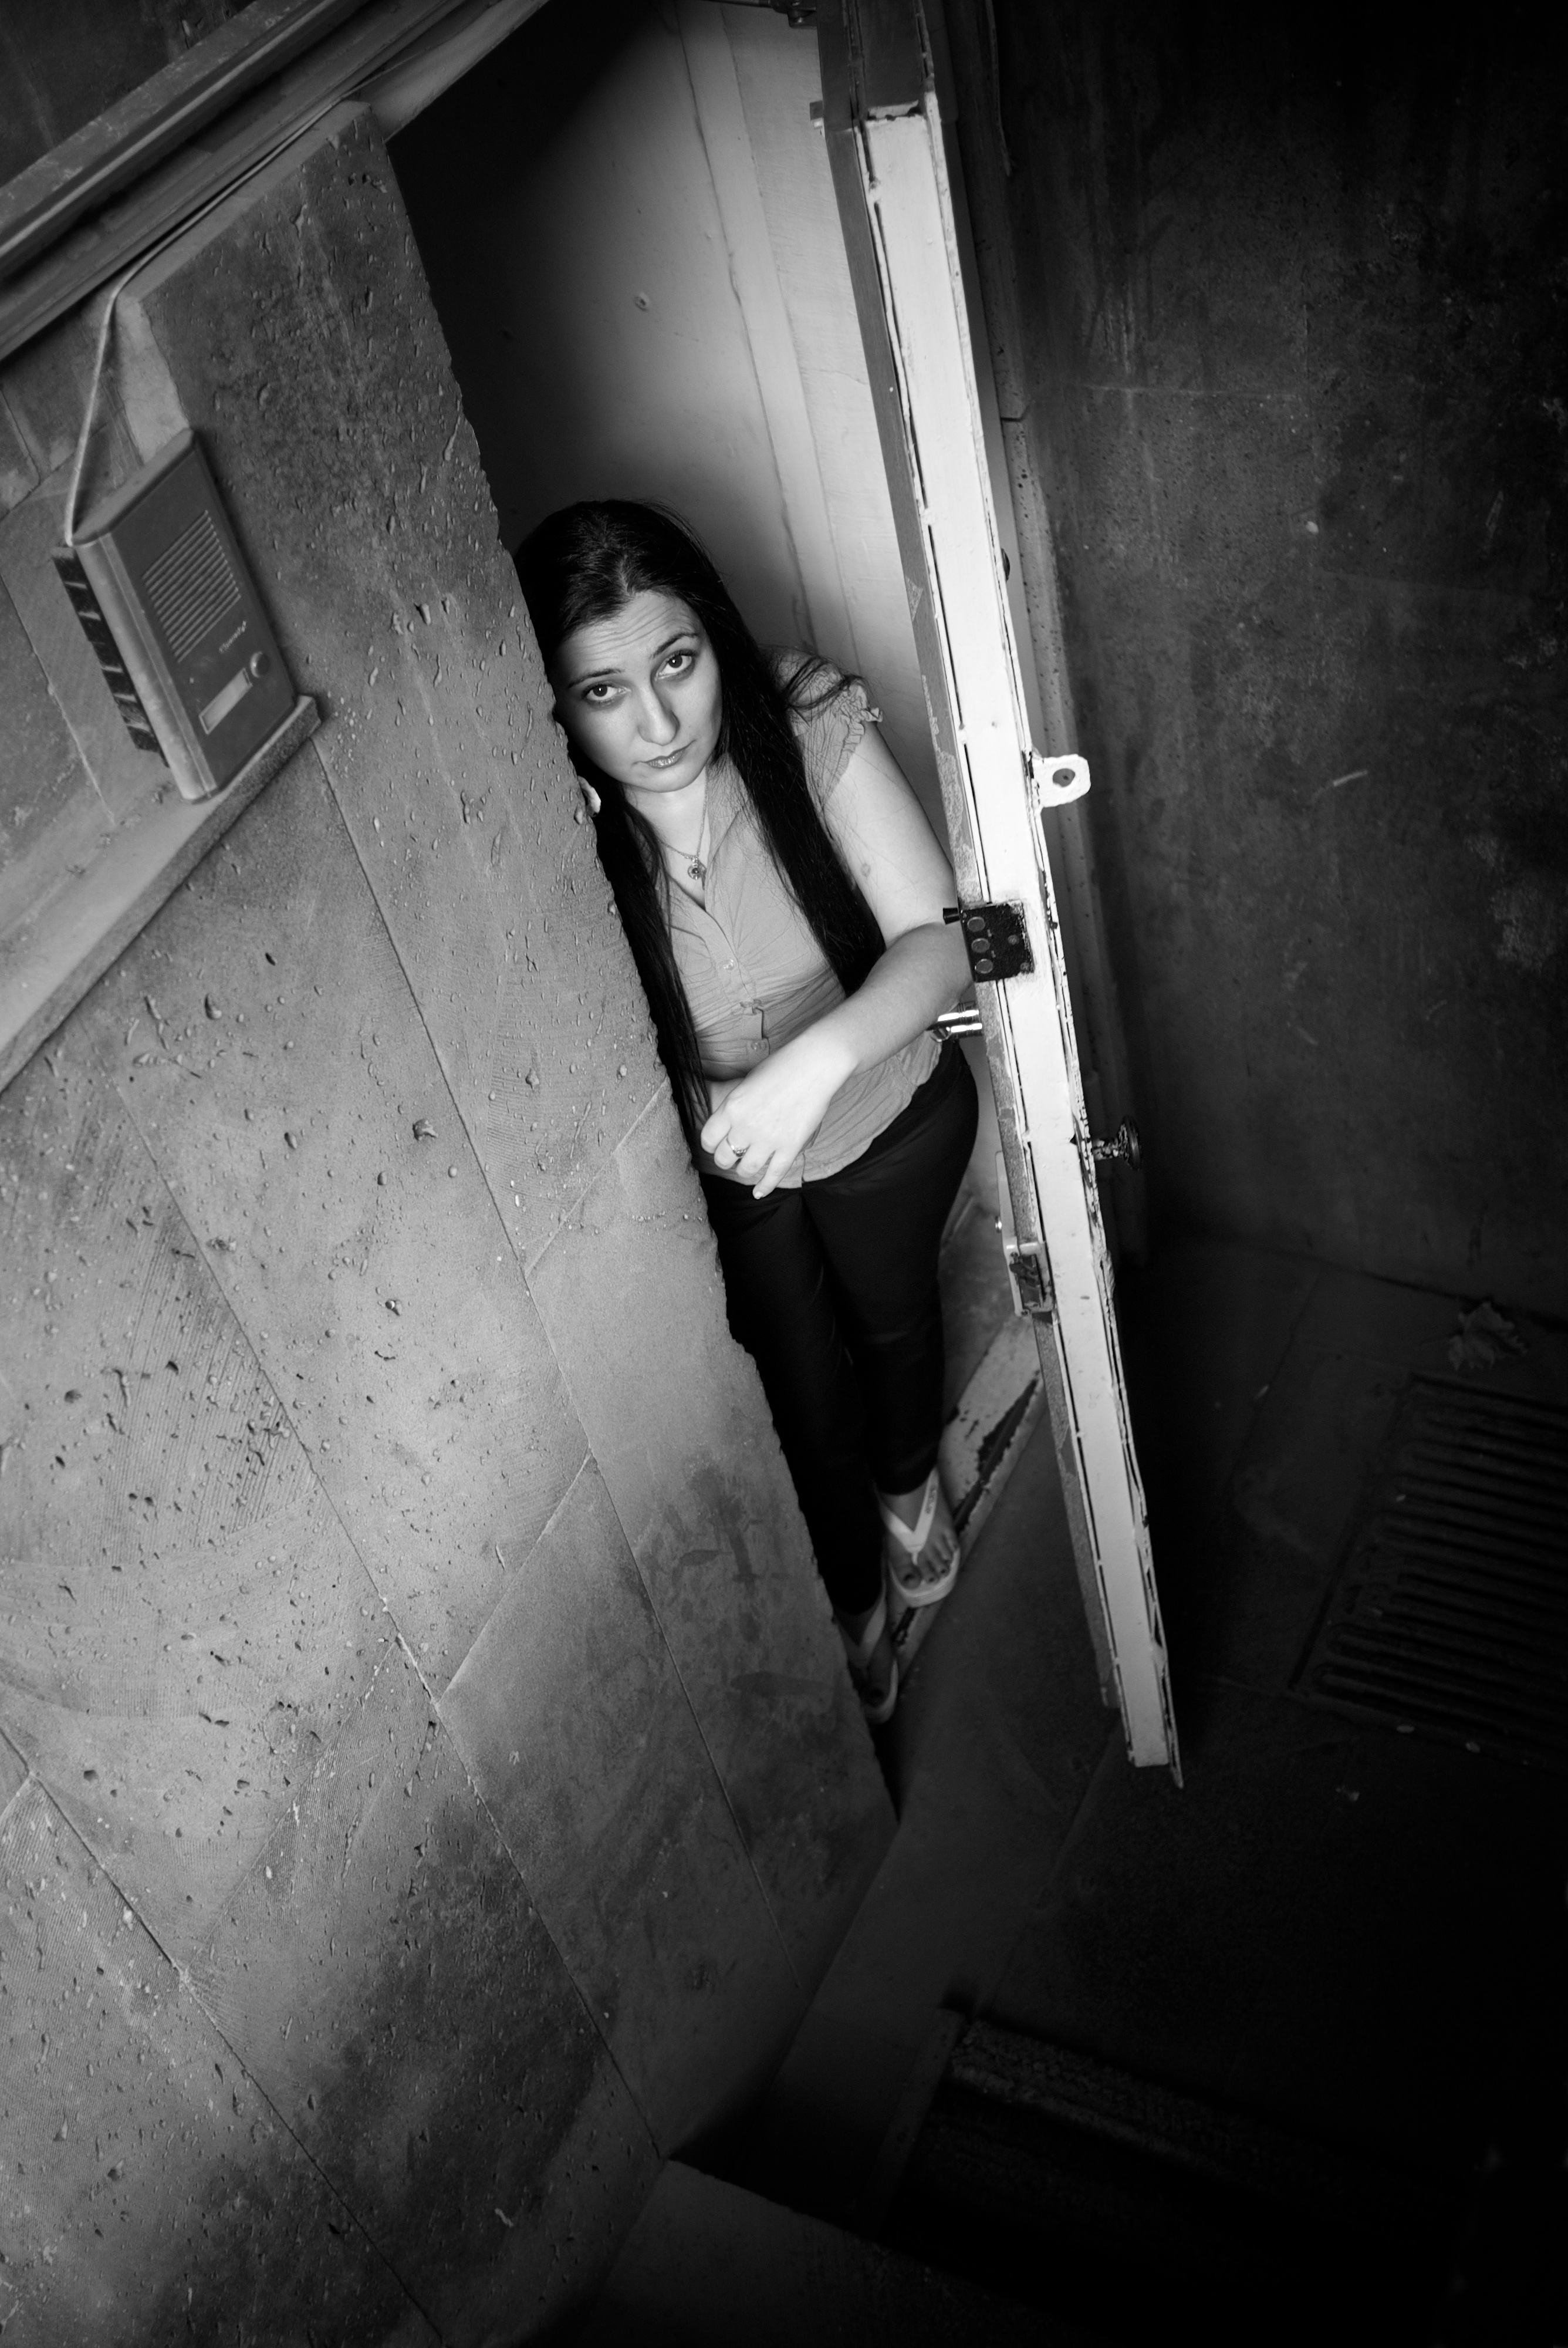
light, black and white, white, street, photography, ebook, training, darkness, black, monochrome, streetphotography, flickr, thomas, video, olympus, photograph, snapshot, omd, fuji, shape, leica, emotion, monochrom, leuthard, hcb, thomasleuthard, streettogs, monochrome photography, film noir